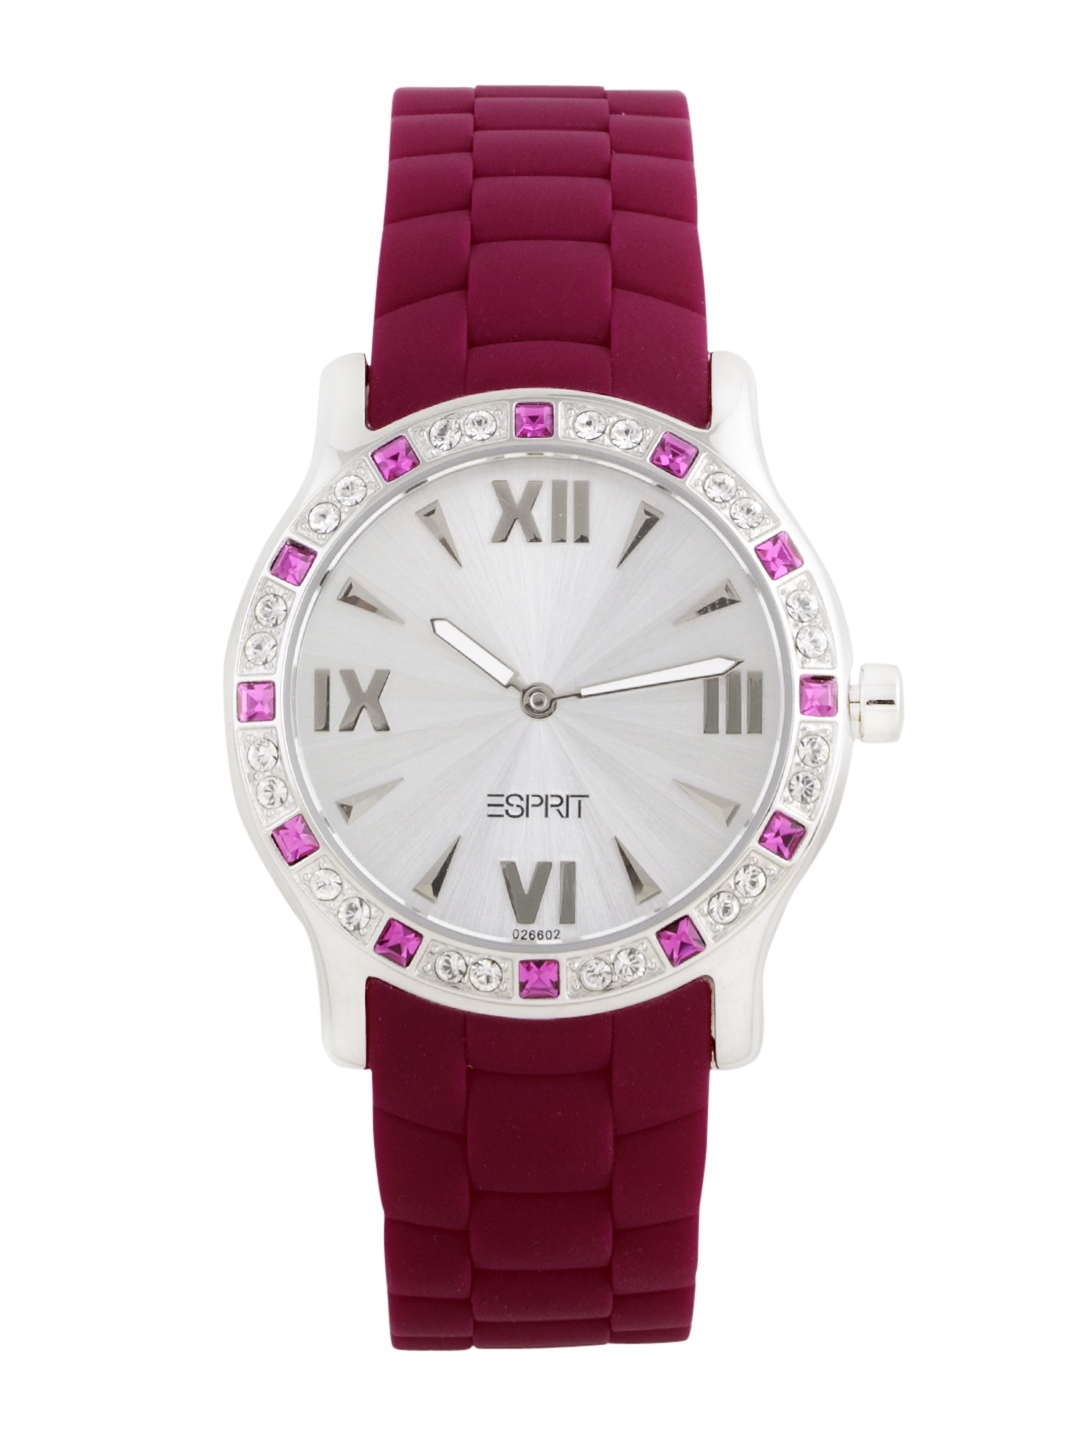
Esprit Women Silver Dial Watch
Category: Accessories / Watches / Watches
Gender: Women
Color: Silver
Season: Winter 2016
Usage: Casual